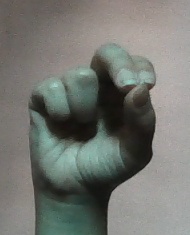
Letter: gaaf